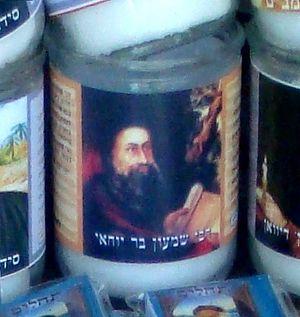
Israël, tombe de Rabbi Méïr à 'Hamat-Tibériade - bougie ornée d'un portrait de Rabbi Shimon bar Yohai עברית: מתחם הקבר המיוחס לרבי מאיר בעל הנס בדרום טבריה"
Rabbi Shimon bar Yohaï est un rabbin galiléen ayant vécu entre la fin du Iᵉʳ siècle et le IIᵉ siècle de l'ère chrétienne.